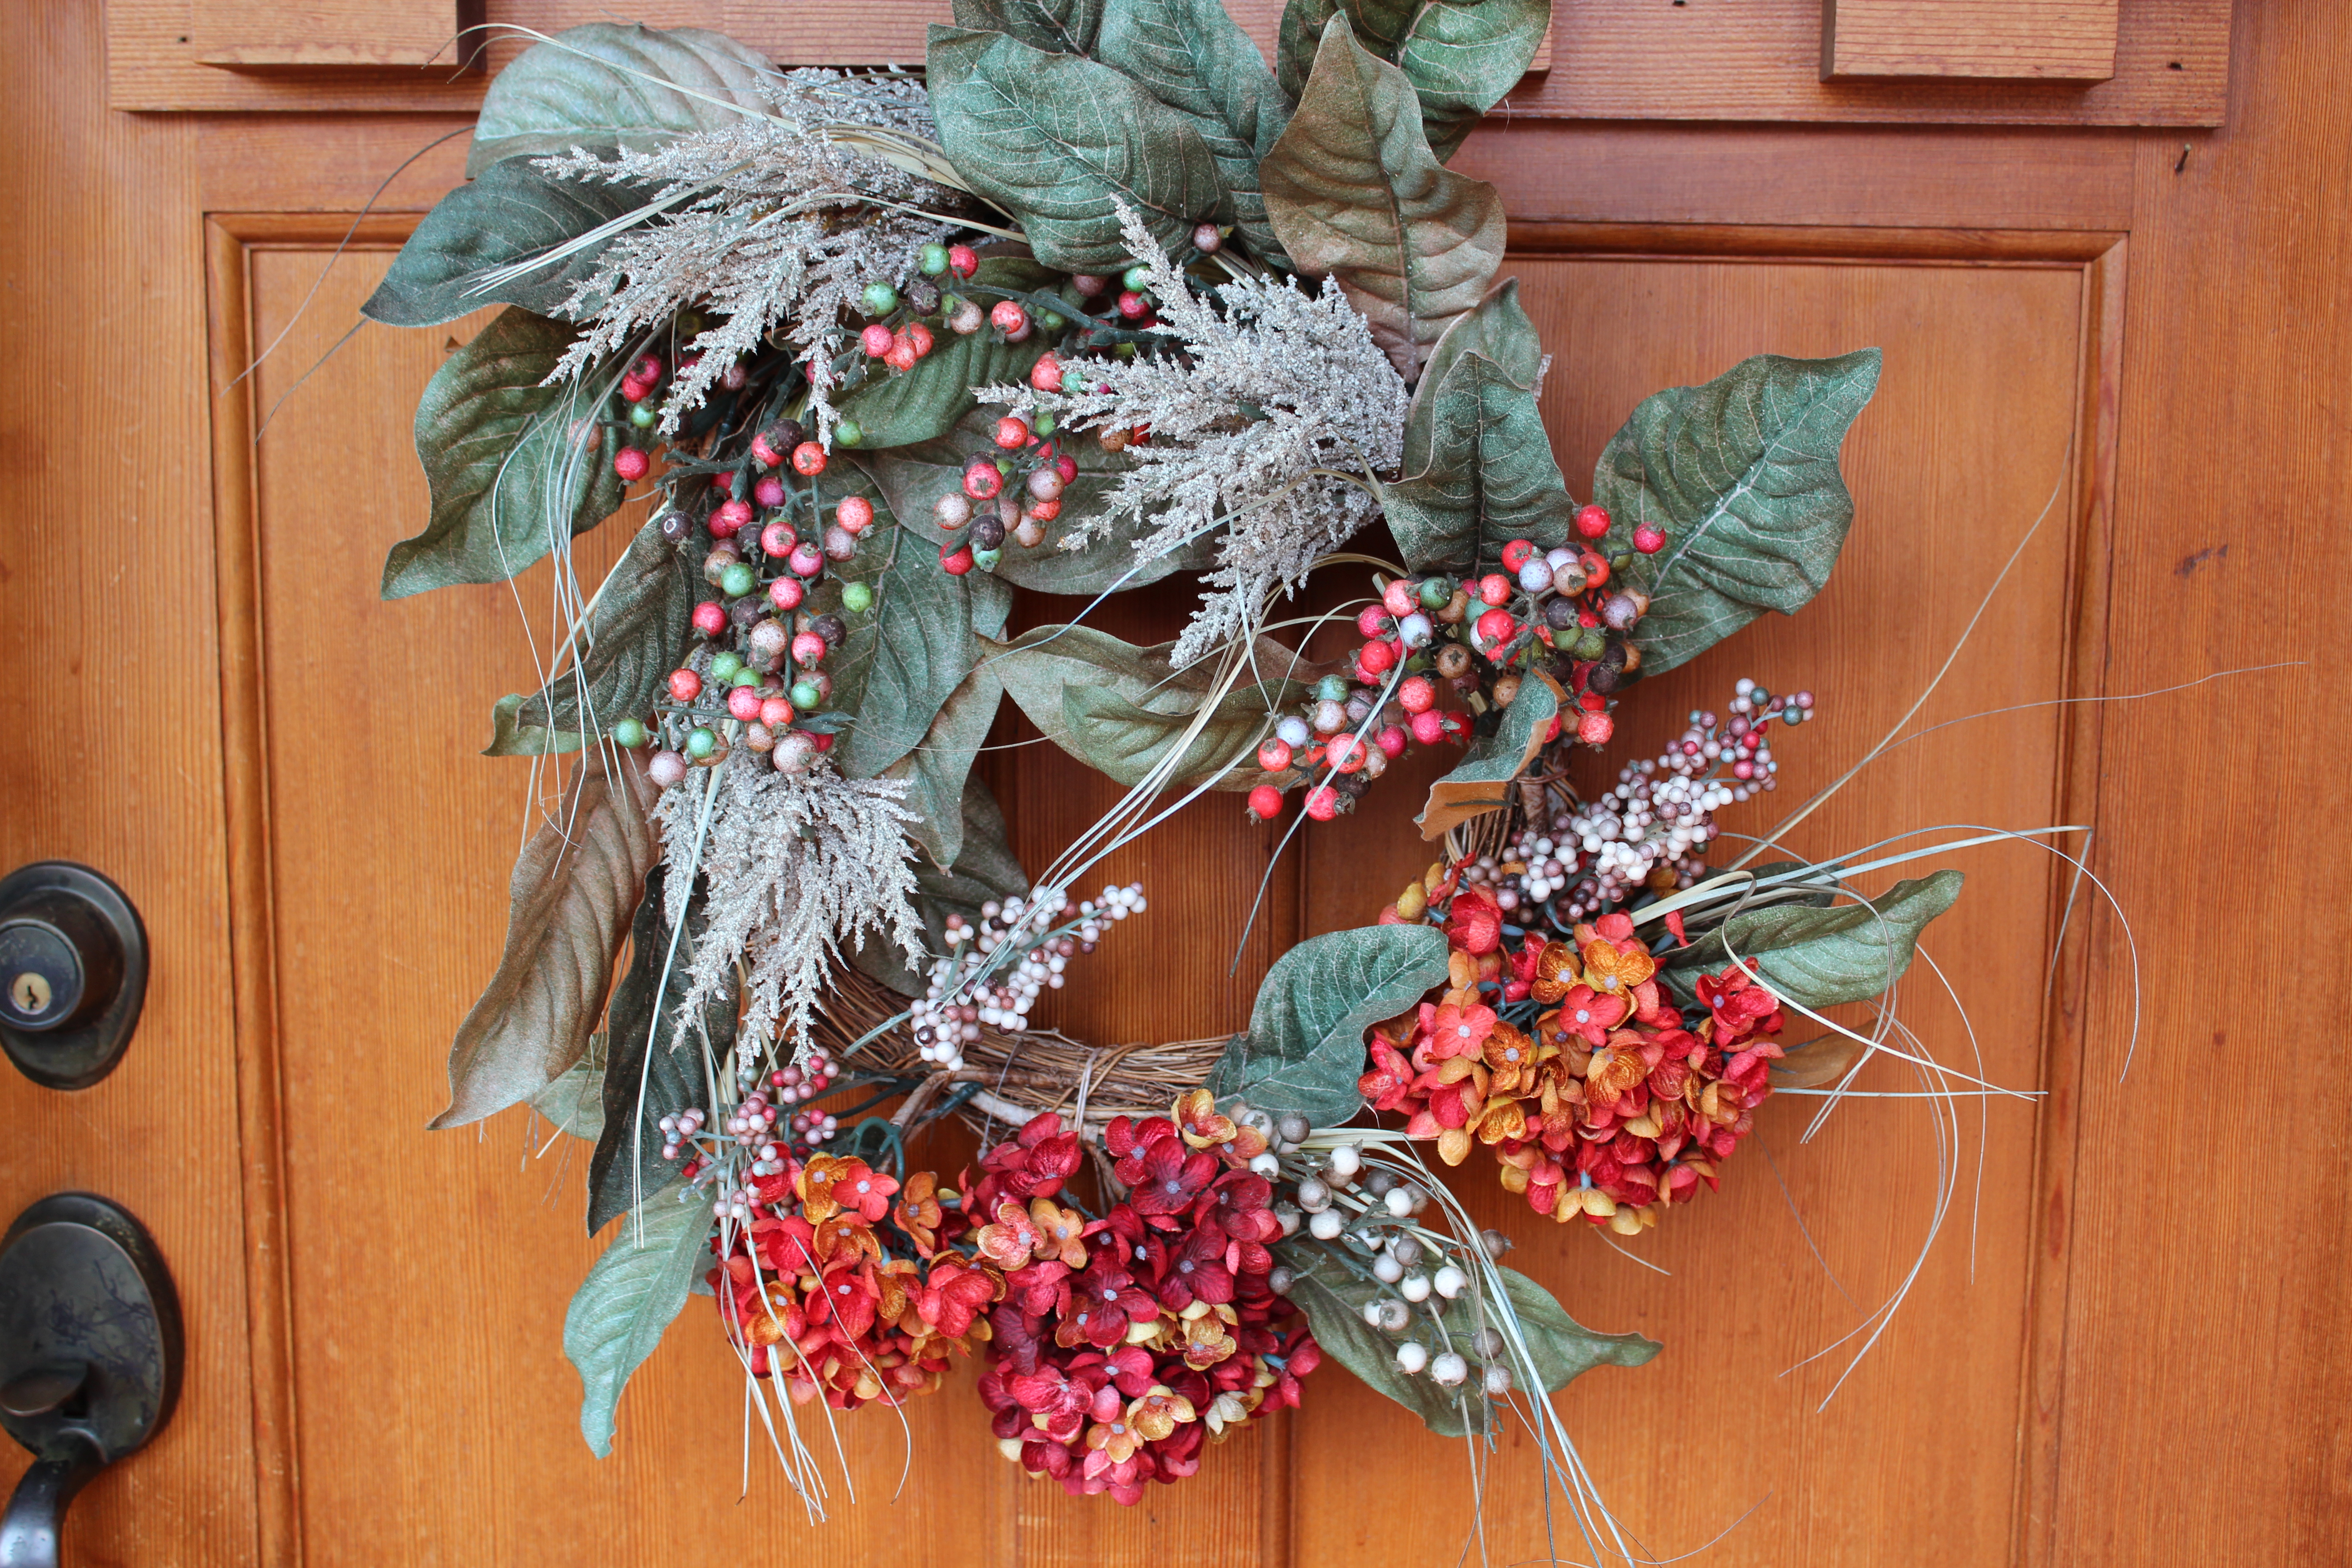
fall wreath, christmas decoration, wreath, decor, flower, floral design